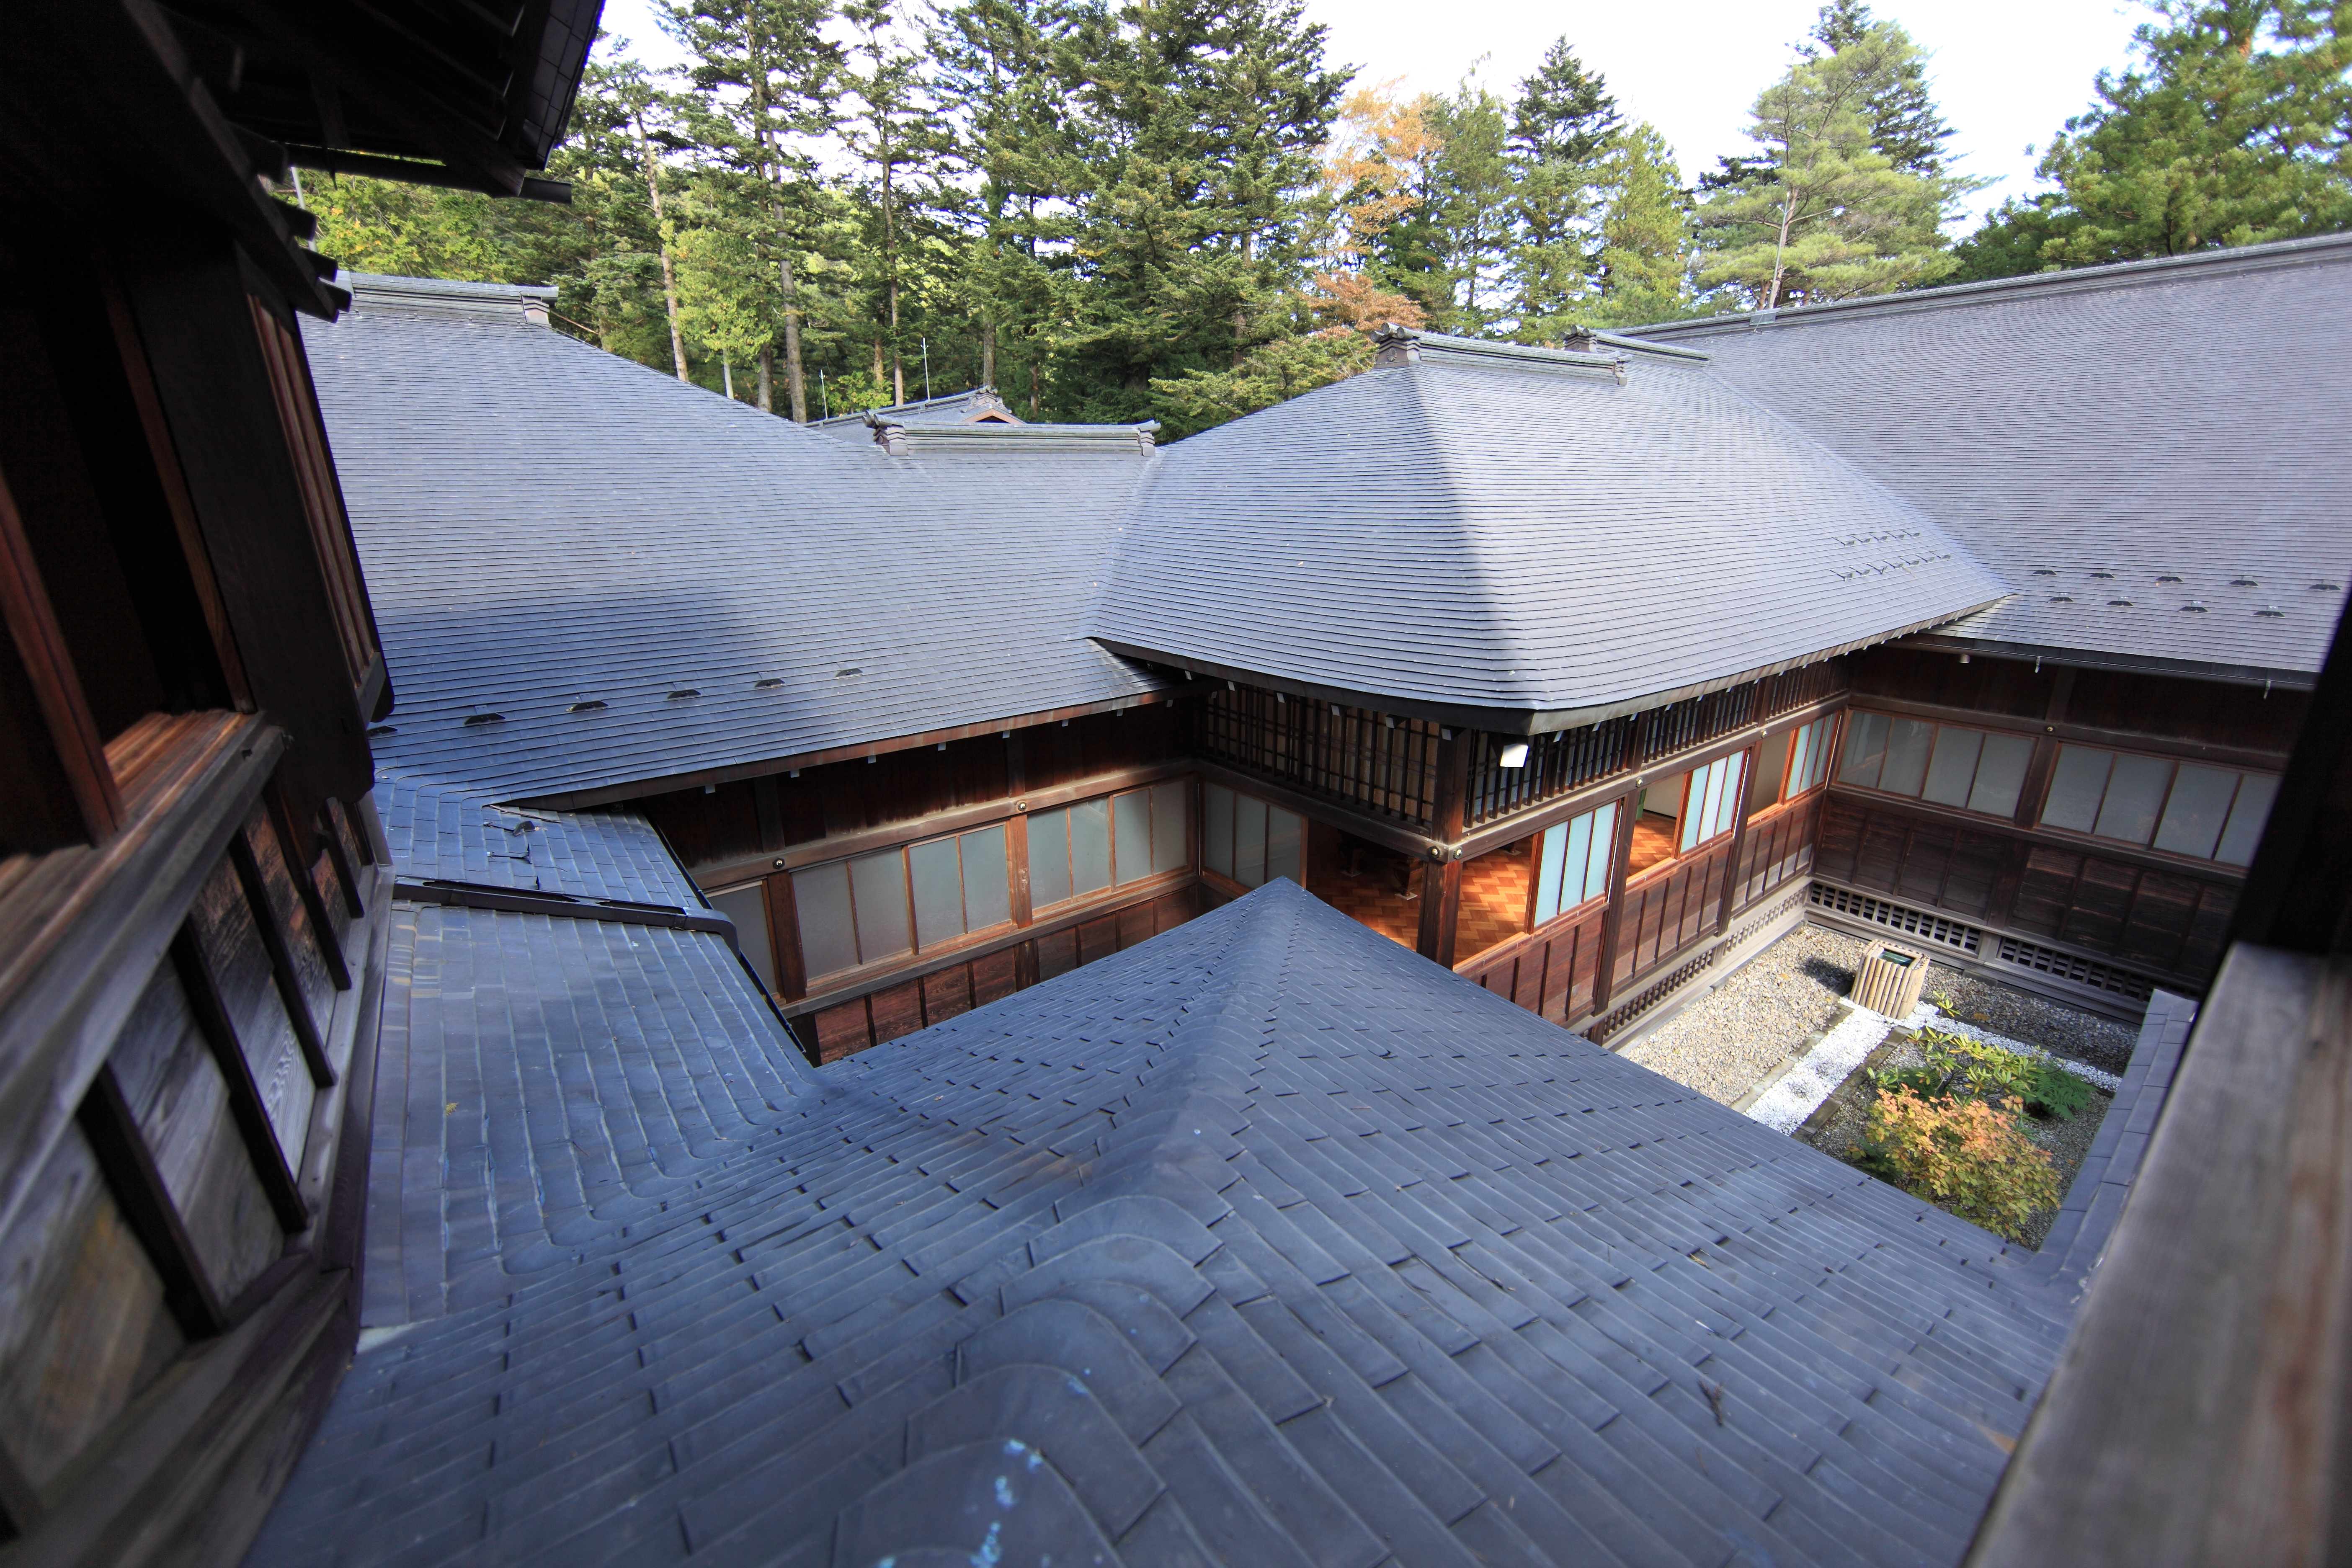
wood, villa, house, roof, home, high, cottage, backyard, facade, property, japanese, tochigi, 5d, style, hires, imperial, estate, markii, hi, res, resolution, nikkoh, tamozawagoyoutei, tamosawagoyoutei, real estate, outdoor structure